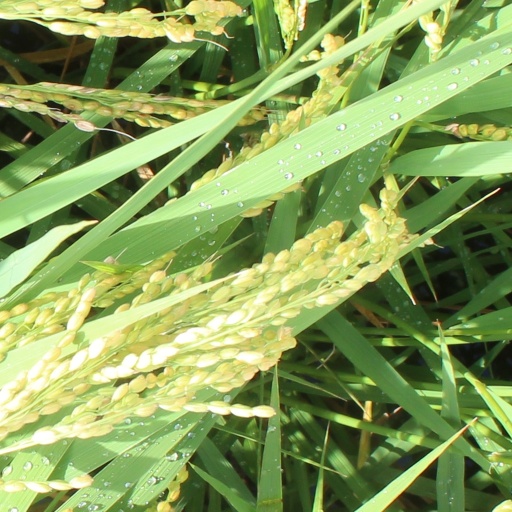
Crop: rice